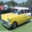
Label: automobile